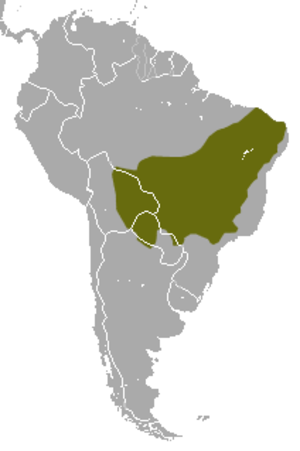
Monodelphis domestica, appelé Opossum gris ou Opossum gris à queue courte, Opossum-musaraigne commun ou Opossum-soricidé commun, Opossum américain ou Opossum sud-américain ou encore « opossum » tout court, est une espèce marsupiale de la famille des Didelphidae. C'est le premier marsupial dont le génome a été séquencé. On le trouve naturellement dans des habitats arborés en Bolivie, au Brésil et au Paraguay. L'opossum est utilisé comme modèle de recherche en sciences. Il est aussi fréquemment trouvé dans les animaleries exotiques.